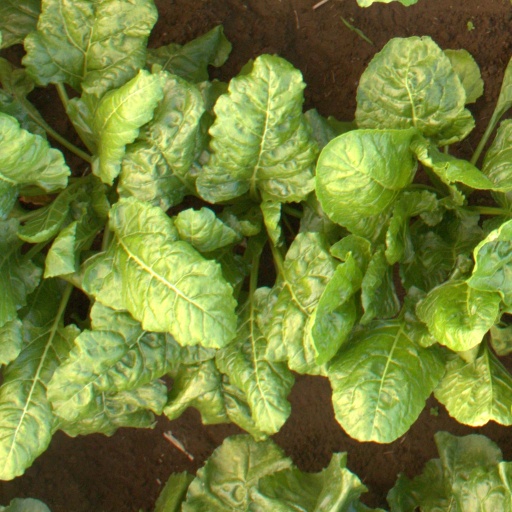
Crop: sugar beet